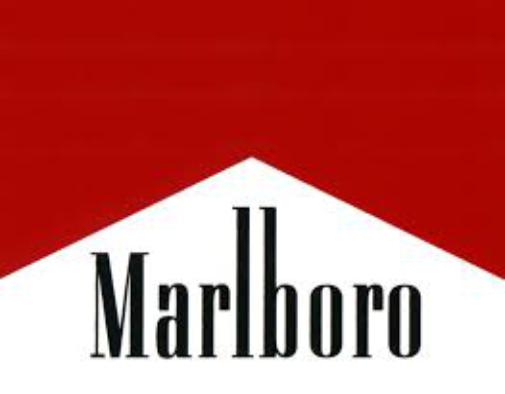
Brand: marlboro
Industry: Necessities